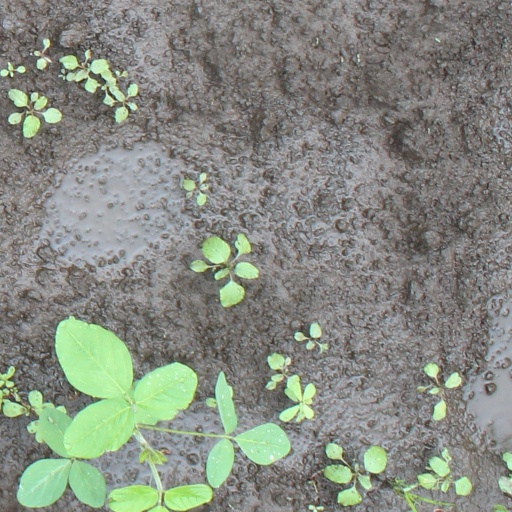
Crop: soybean